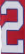
Number: 2